Crewe War Memorial

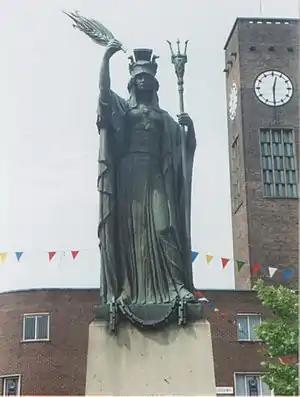
Britannia in its former location in Market Square

The figure of Britannia is in bronze, and it stands on a pedestal of Darley Dale limestone. This all stands on a large square base that was added in 2006. The figure is about high, and the pedestal is about in height. Britannia stands on chains, and holds a trident and a palm leaf. On the front of the pedestal is an inscription reading as follows.